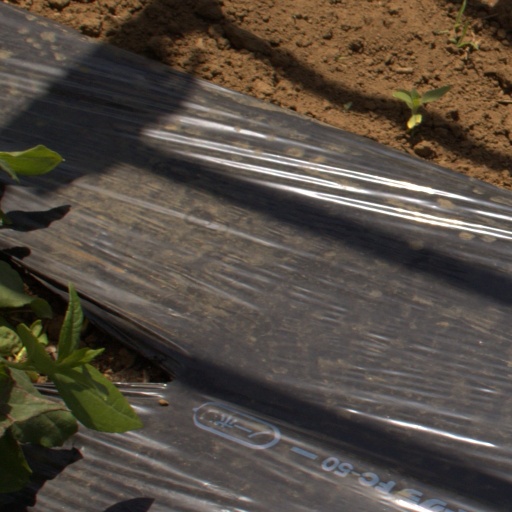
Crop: Jerusalem artichoke